Acanthodes

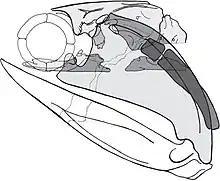
Skull reconstruction of "A. bronni"

The largest species of "Acanthodes" like "Acanthodes confusus" and "Acanthodes splendidus" grew to lengths of at least , while some species like "Acanthodes ultimus" were much smaller, reaching a total body length of only . The body was elongate and had a pair of pectoral fins, an unpaired dorsal fin far back on the body, with an unpaired long ventral/pelvic fin and an anal fin on the underside of the body, which like other acanthodians were supported by stiff spines at their front edges. The whole body was covered in scales, which varied in shape depending on their position. The vertebral column was typically unossified. Species of "Acanthodes" differ from each other in the degree of body elongation and the size and shape of the fins. "Acanthodes" had no teeth and had long gill rakers. Because of this, "Acanthodes" is presumed to have been a suspension feeder, filtering plankton from the water. A specimen of "Acanthodes bridgei "was so well-preserved that traces of its eye tissue were sufficient to establish that "Acanthodes" had both rod and cone photoreceptor cells, suggesting that it was capable of color vision.